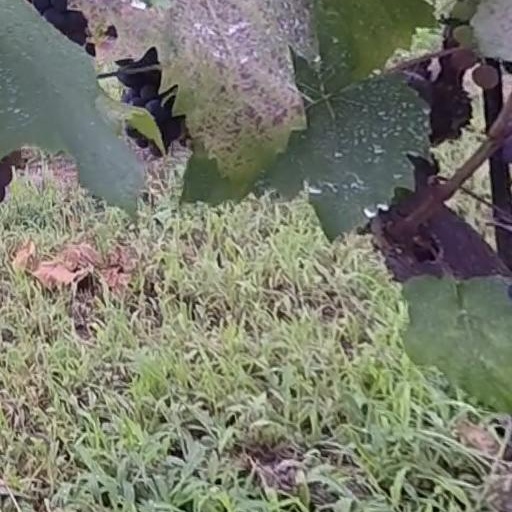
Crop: grape